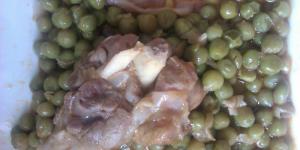
pierna de cordero con salsa de guisantes